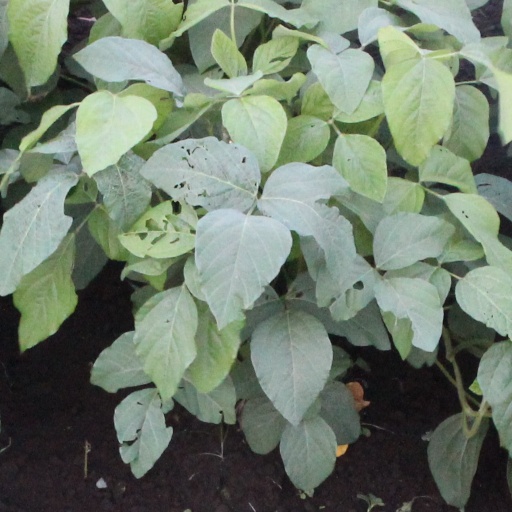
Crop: soybean